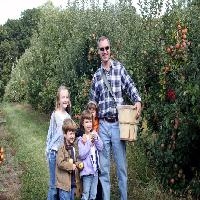
Weather: cloudy or overcast